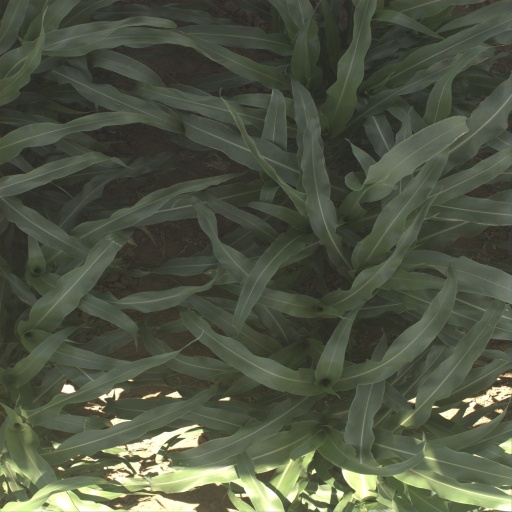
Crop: sorghum